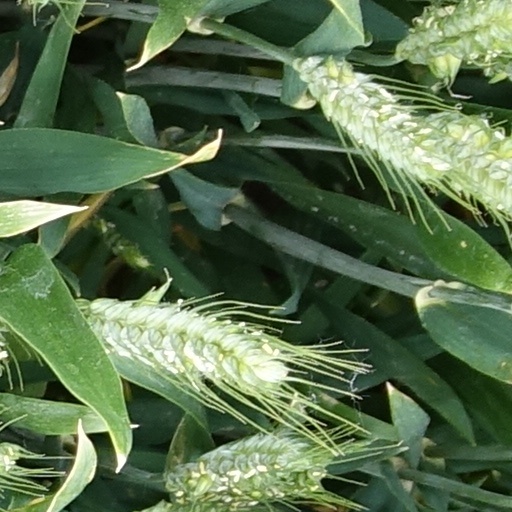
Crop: wheat